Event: Nepal Earthquake
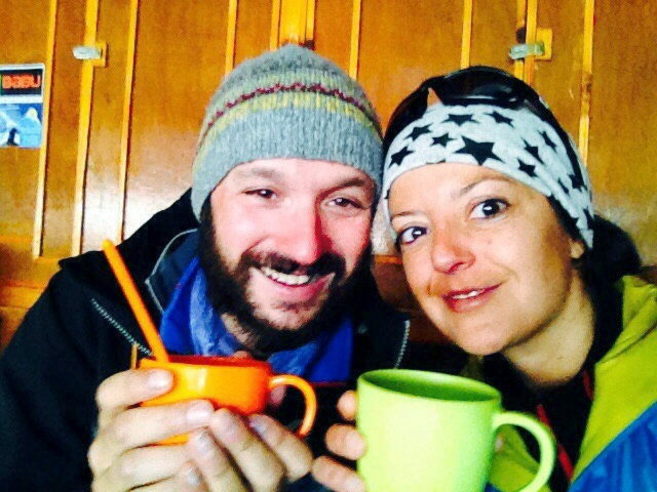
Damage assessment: no_damage